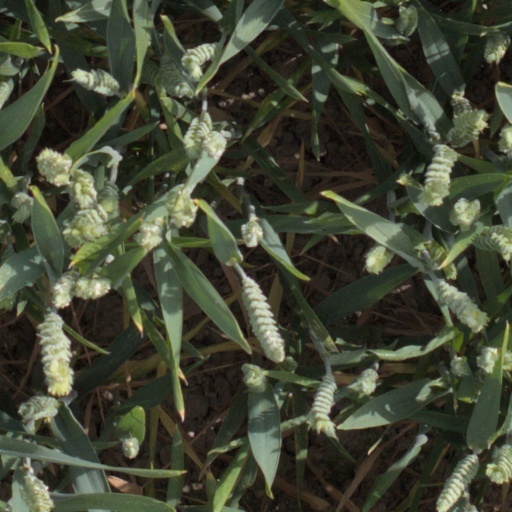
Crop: wheat